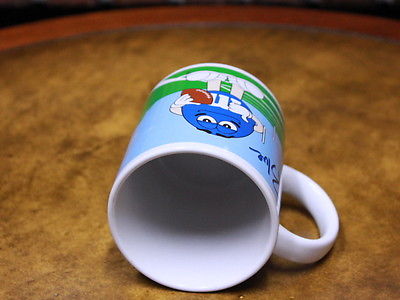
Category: mug